Engine House No. 1 (Sandusky, Ohio)

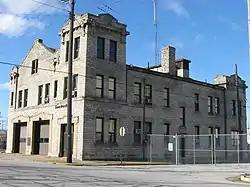

The Engine House No. 1 in Sandusky, Ohio was built in 1915. It was listed on the National Register of Historic Places in 1982.